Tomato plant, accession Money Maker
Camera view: bottom (45 deg); turntable rotation: 30 degrees
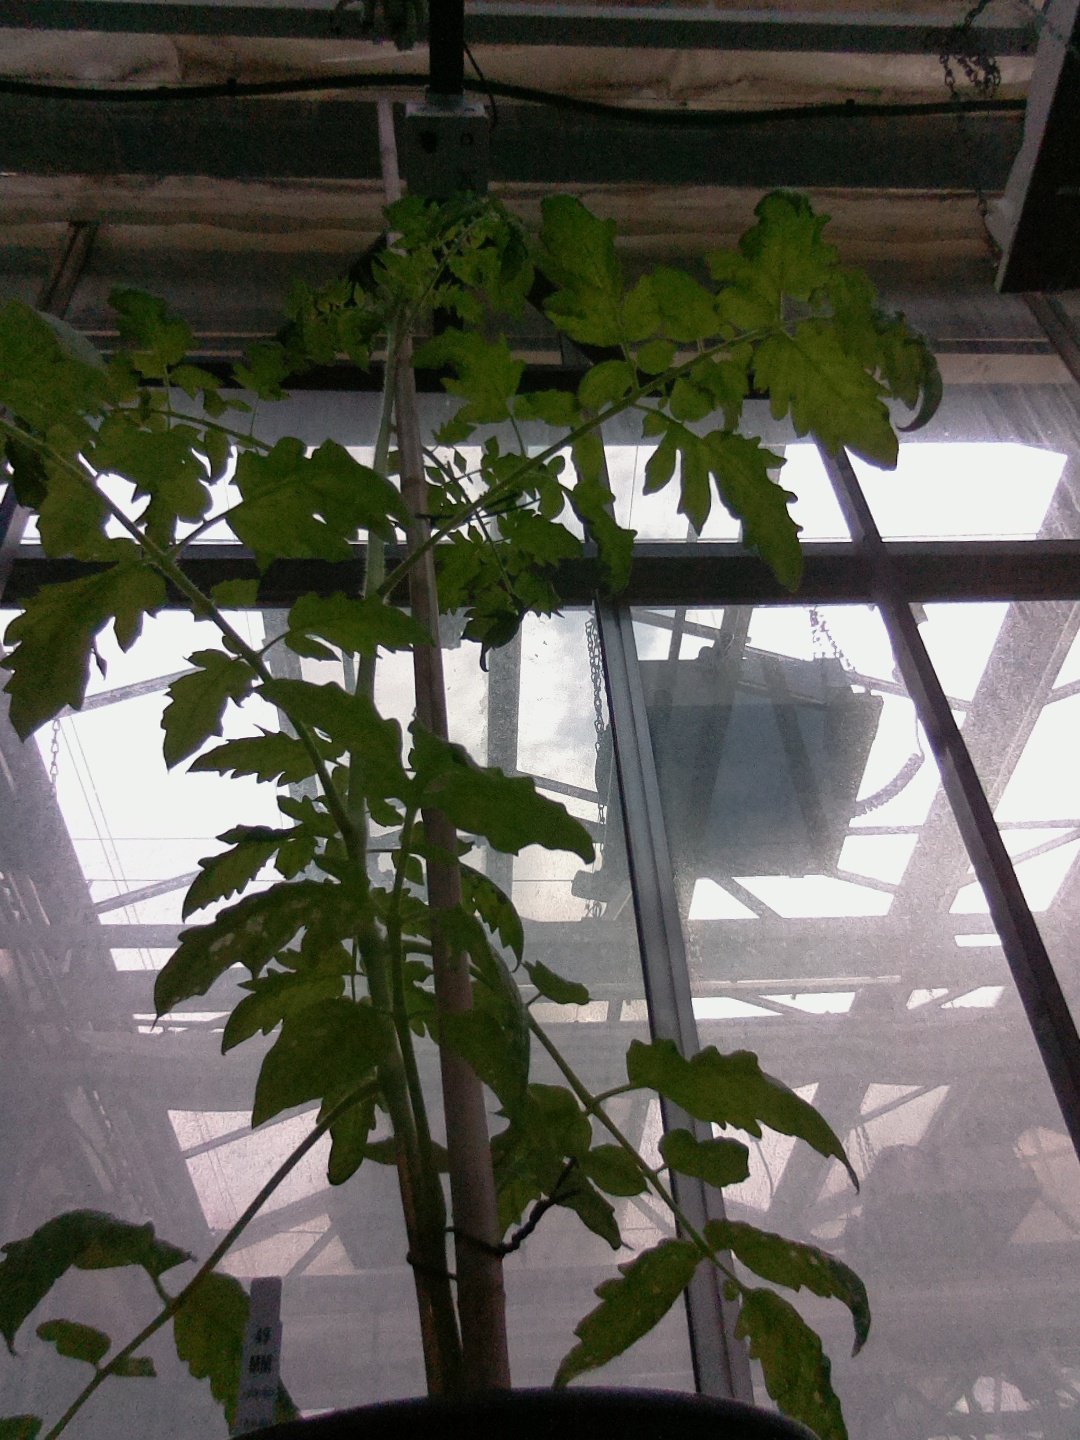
BBCH growth stage 15: 10 of true leaves visible